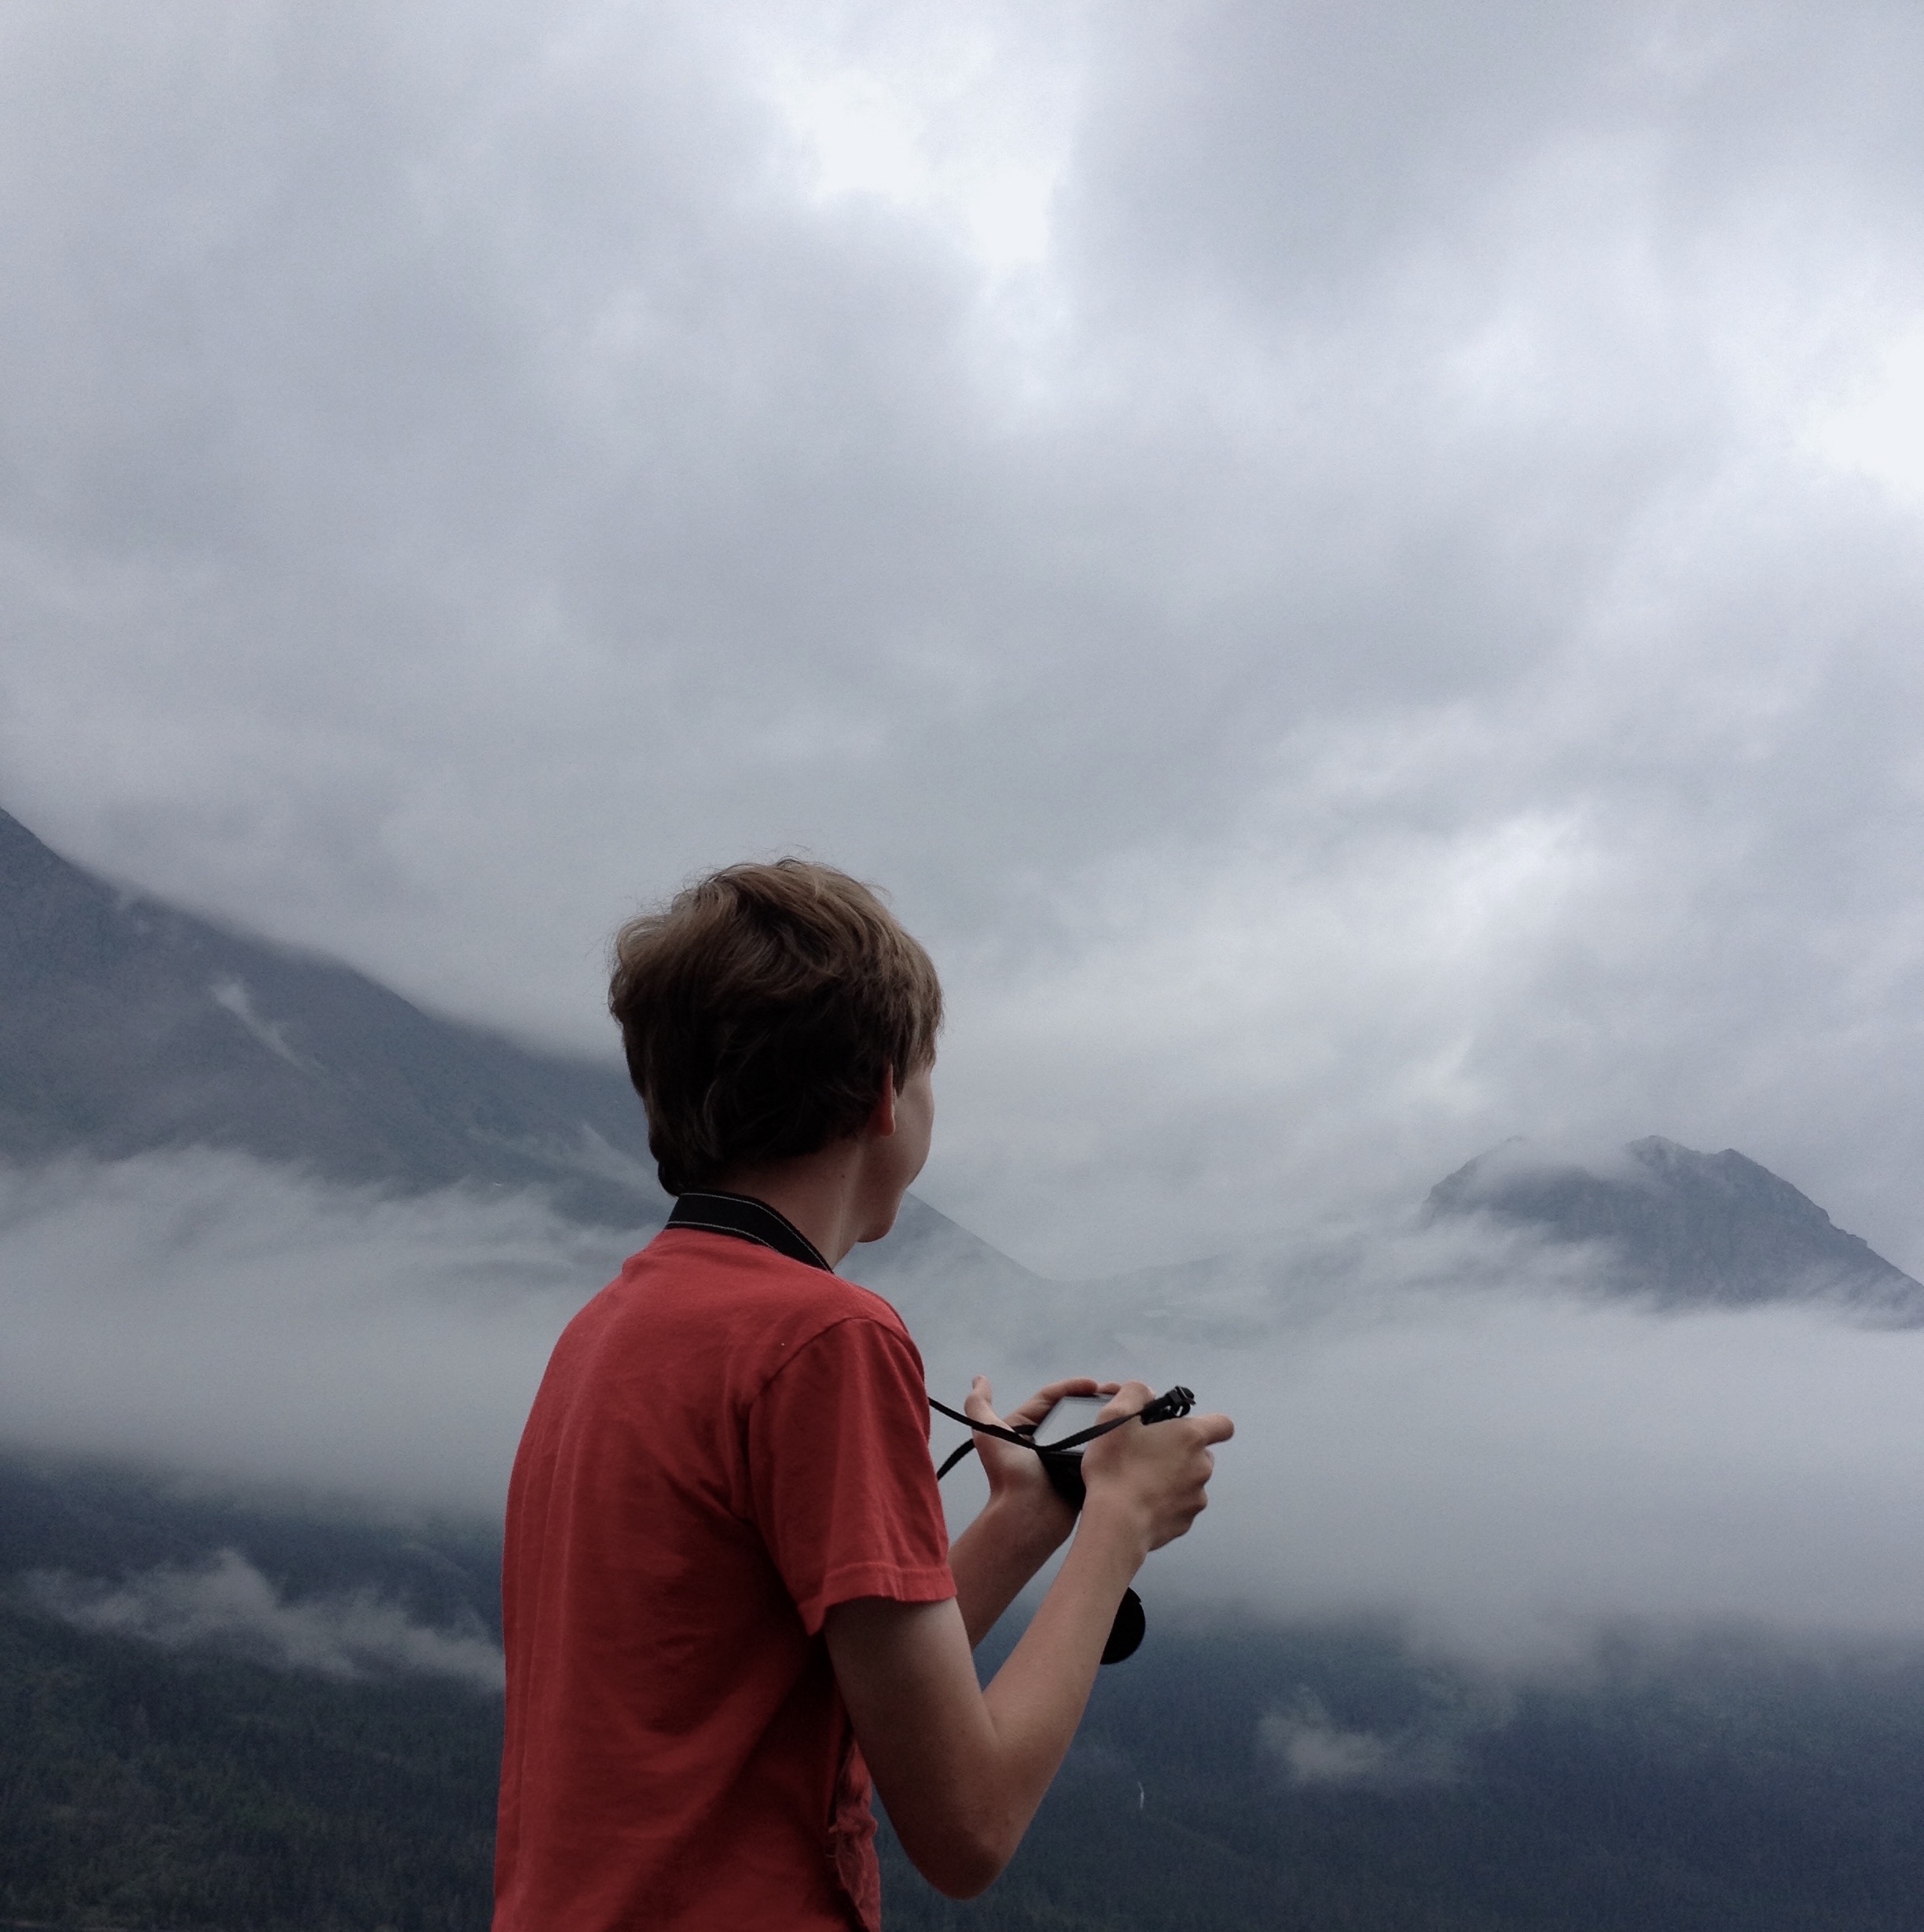
sea, mountain, cloud, sky, hill, adventure, wind, mountain range, fjord, extreme sport, summit, mountaineering, sports, atmosphere of earth, mountainous landforms